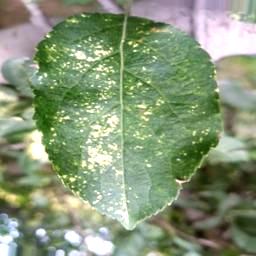
Label: Apple_Mosaic